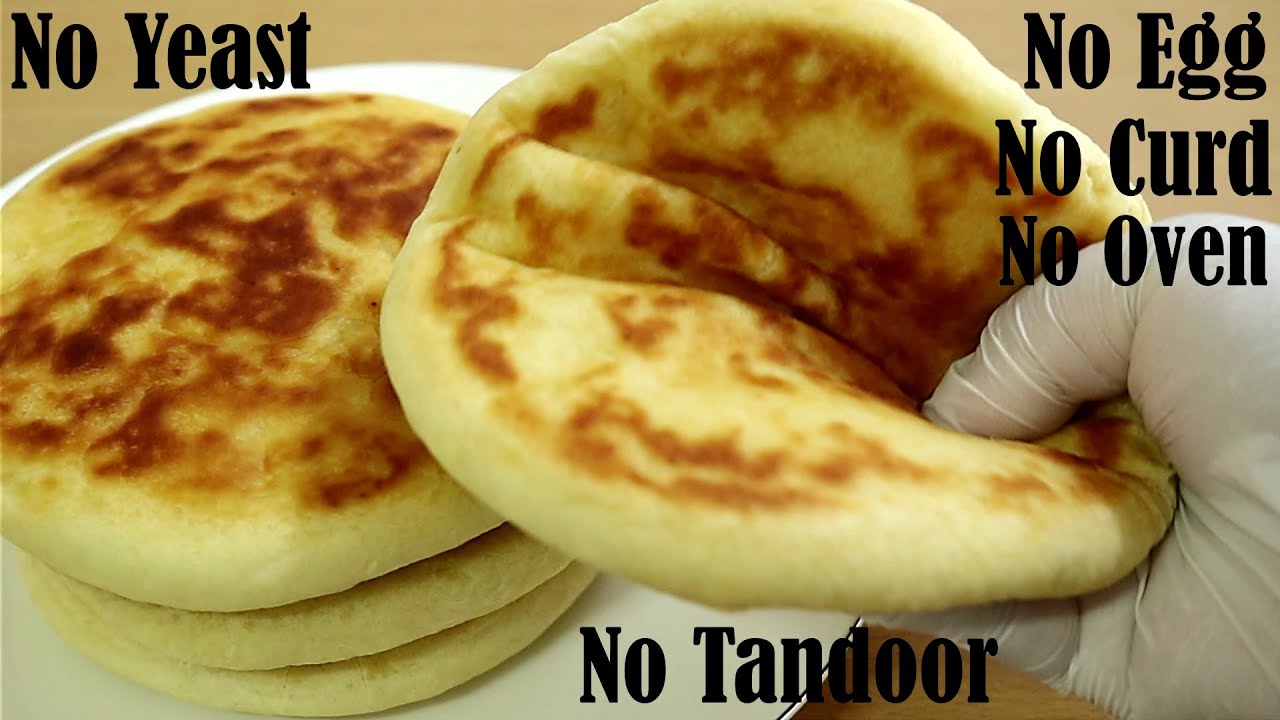
Dish: butter_naan